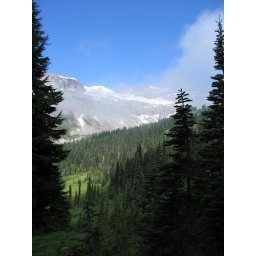
day three, which started totally fogged in open into a blue sky